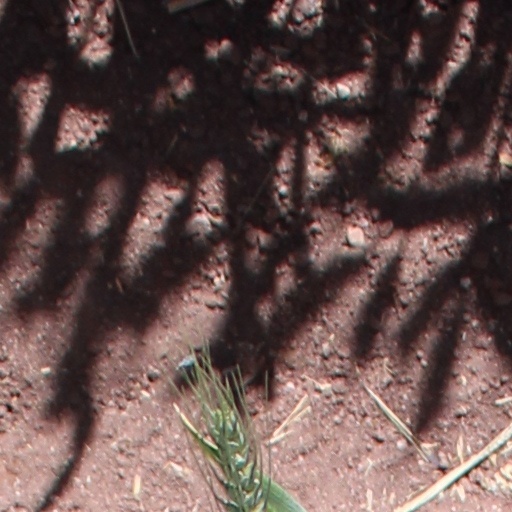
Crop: wheat